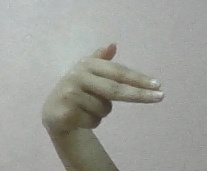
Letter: ghain